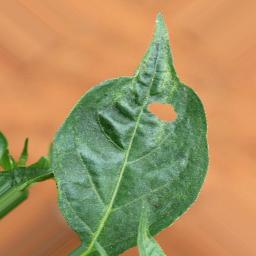
Label: mites_and_trips